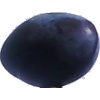
Label: Plum 3